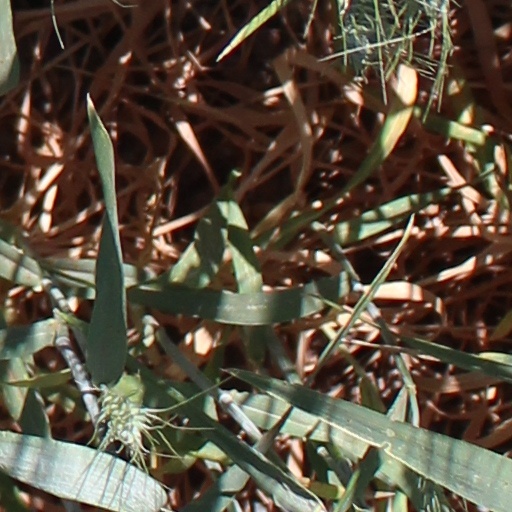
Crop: wheat